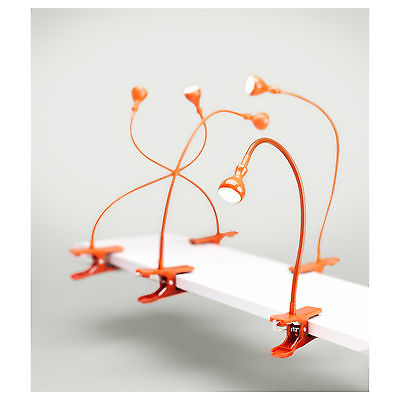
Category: lamp